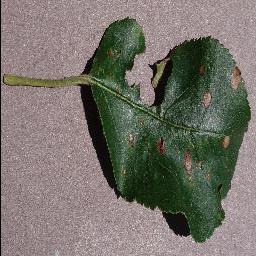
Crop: apple
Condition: black_rot